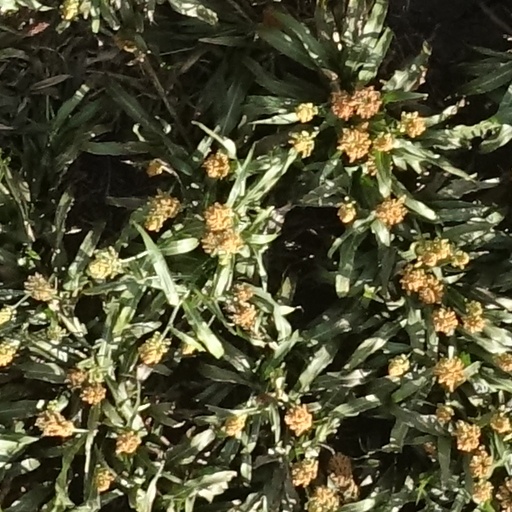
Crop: sorghum